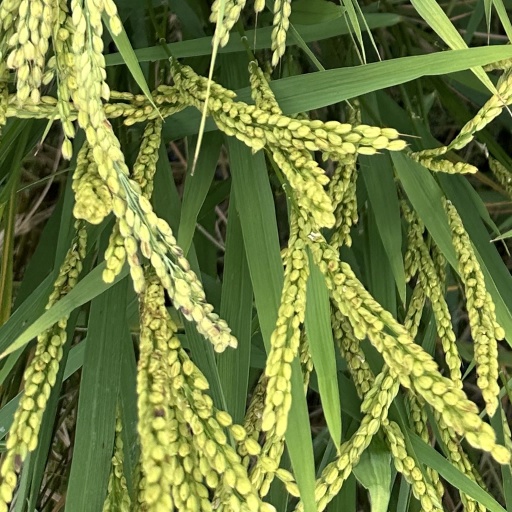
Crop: rice